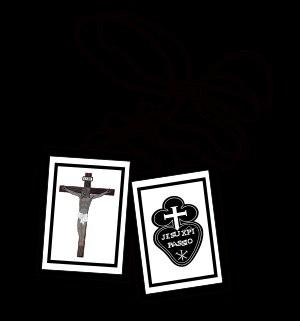
Le scapulaire noir de la Passion est un scapulaire catholique associé aux passionistes. Il est souvent appelé scapulaire noir de la Passion en opposition au scapulaire rouge de la Passion, lié aux lazaristes.